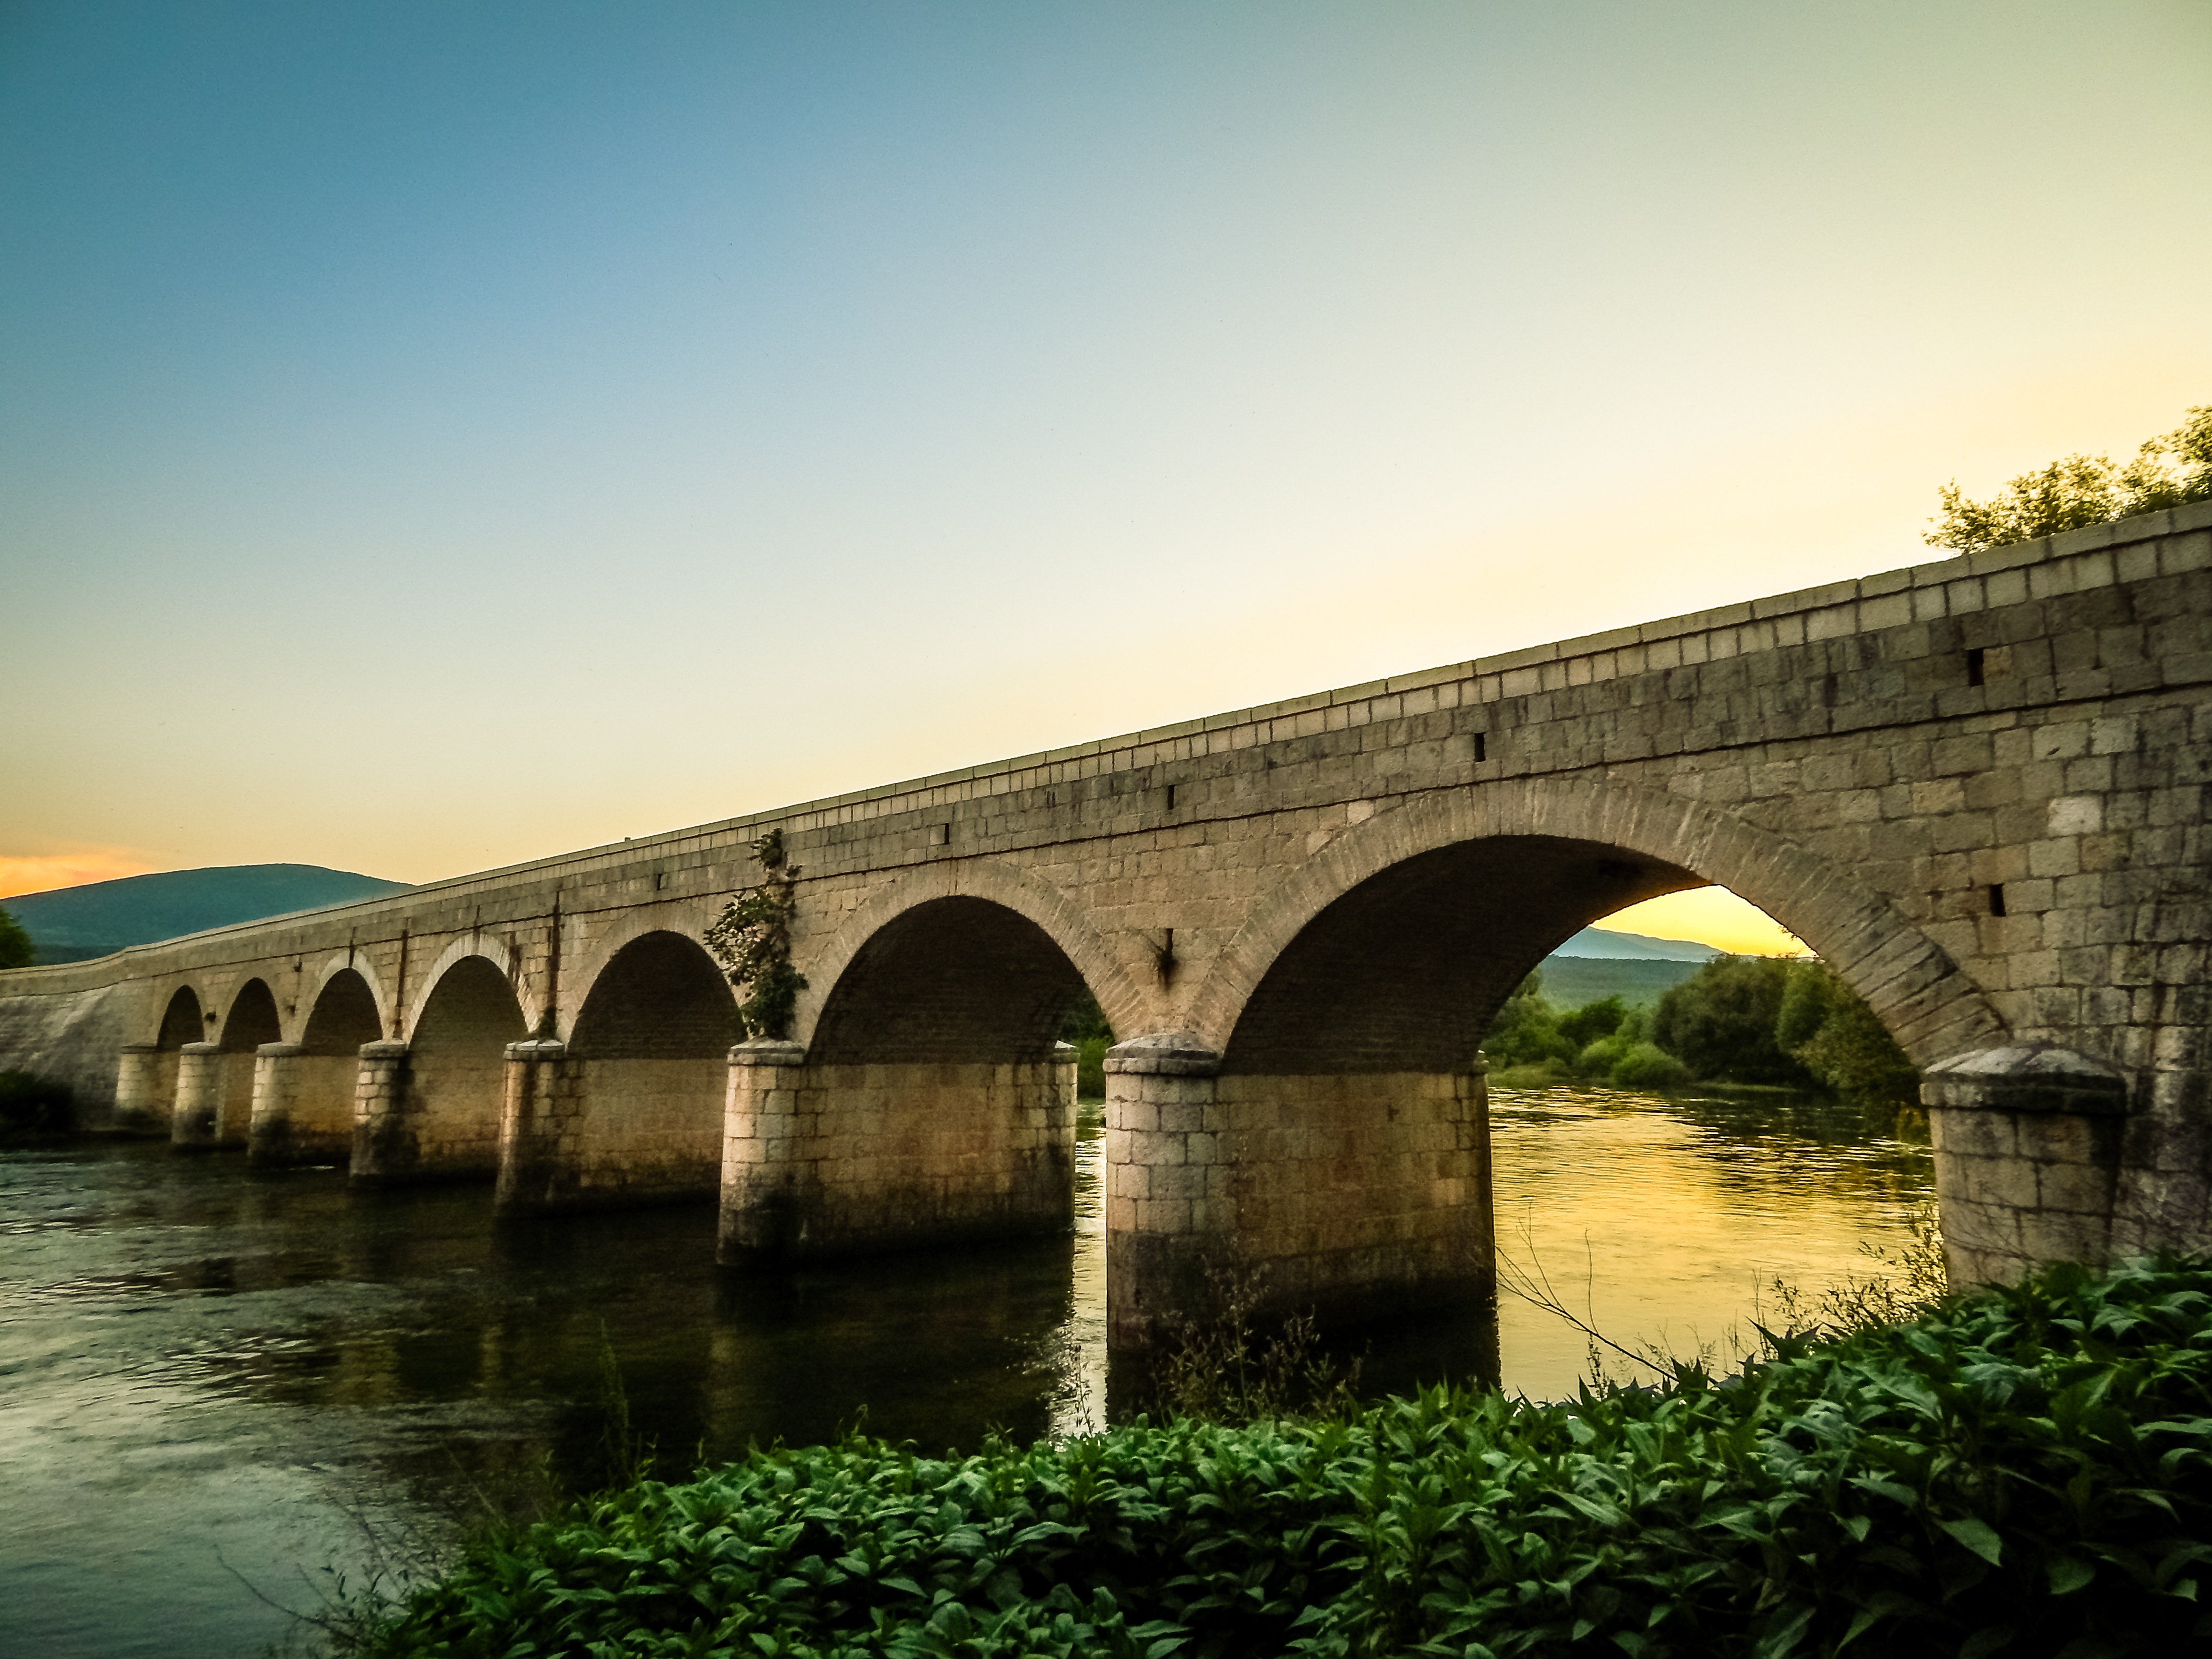
water, nature, outdoor, architecture, sunset, bridge, river, arch, orange, reflection, waterway, viaduct, aqueduct, arch bridge, nonbuilding structure